Prayer nut

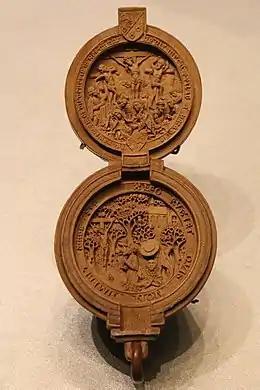
Prayer nut (WB.239) c. 1510–1514, British Museum

The beads are quite uniform in size and shape, often with a diameter ranging from around 30 to 65 millimetres. Suda notes how their "spiritual impact...[was] curiously...in inverse proportion to their size". They were often made as two half-shells that could be opened to reveal intricate interior detail. According to the art historian Dora Thornton, when the prayer nut was opened out, it "revealed the representation of the divine hidden inside."